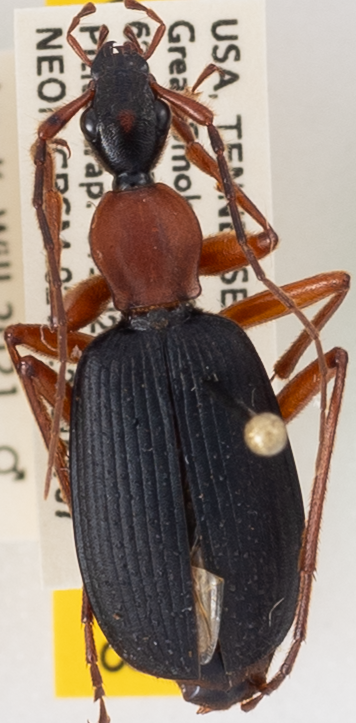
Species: Galerita bicolor
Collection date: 2020-07-07
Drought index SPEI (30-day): -0.074
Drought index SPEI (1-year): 1.77
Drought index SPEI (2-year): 2.09